Ferhan Şensoy

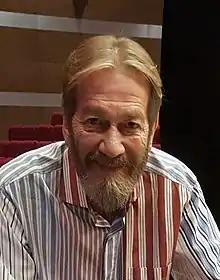

Osman Ferhan Şensoy (26 February 1951 – 31 August 2021) was a Turkish actor, playwright and director.